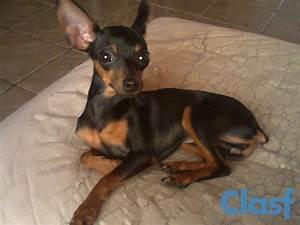
dog